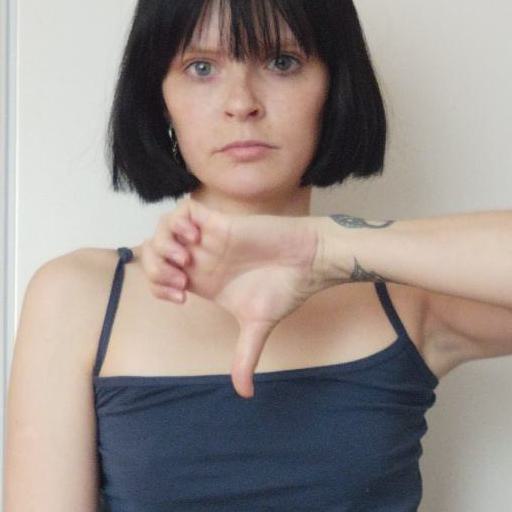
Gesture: dislike